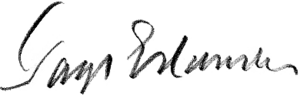
Tage Erlander
Tage Fritiof Erlander var en svensk socialdemokratisk politiker, der var Sveriges statsminister fra 1946 til 1969. Han var partileder for partiet Socialdemokraterne fra 1946 til 1969.